Alfred Hensman

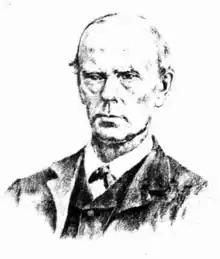
Alfred Hensman in 1887

Alfred Peach Hensman (12 May 1834 – 5 October 1902) was a politician and Attorney-General of Western Australia.